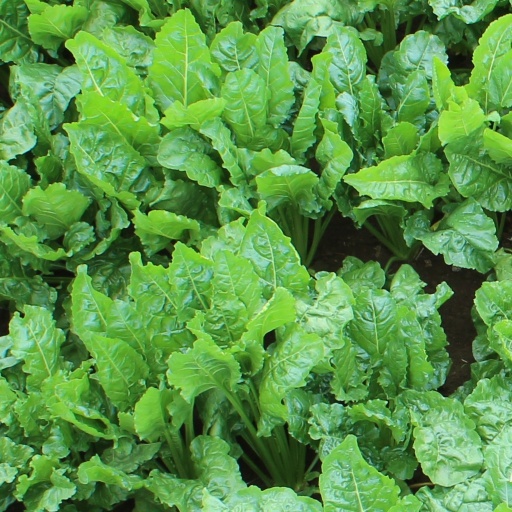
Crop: sugar beet